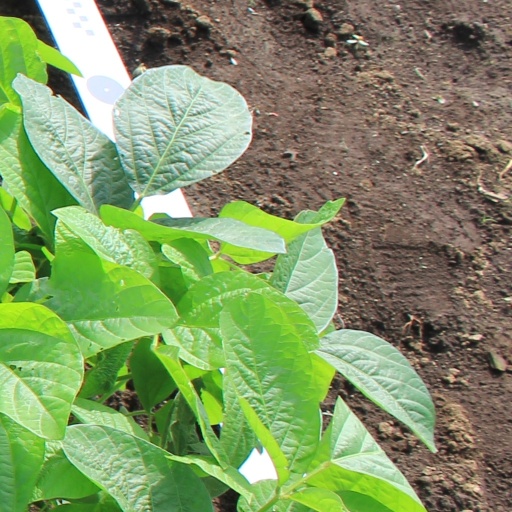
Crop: soybean